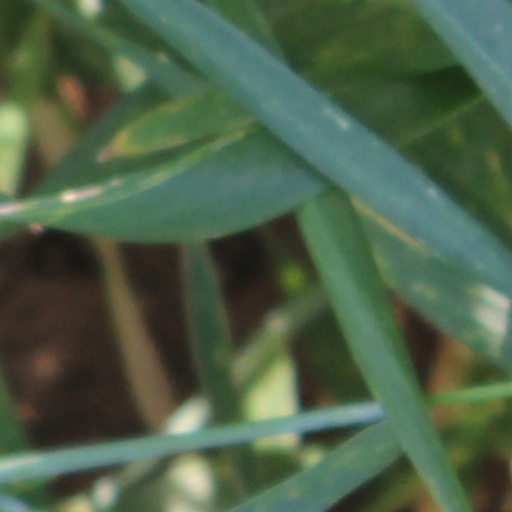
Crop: wheat